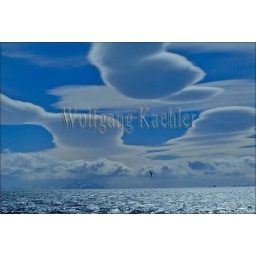
Antarctica, blue skies and sunshine, with whispy clouds and giant petrel in flight